The Awntyrs off Arthure

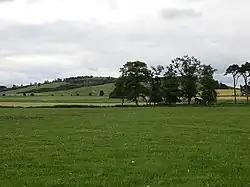
Tarn Wadling in Hesket, Cumberland, the "Terne Wathelyne" of the poem. The lake, once famous for its carp, was largely drained in the 1850s, and had disappeared by the 1940s

At the lake Tarn Wadling, Gawain and Guinevere ("Gaynour") encounter a hideous and vividly-described ghost, who reveals that she is Guinevere's mother, condemned to suffer for the sins of adultery and pride that she committed while alive. In response to Gawain and Guinevere's questions, she advises them to live morally and to "have pité on the poer [...] Sithen charité is chef" ("have pity on the poor [...] Because charity is paramount"), and prophesizes that the Round Table will ultimately be destroyed by Mordred. She ends by requesting that masses are said for her soul.